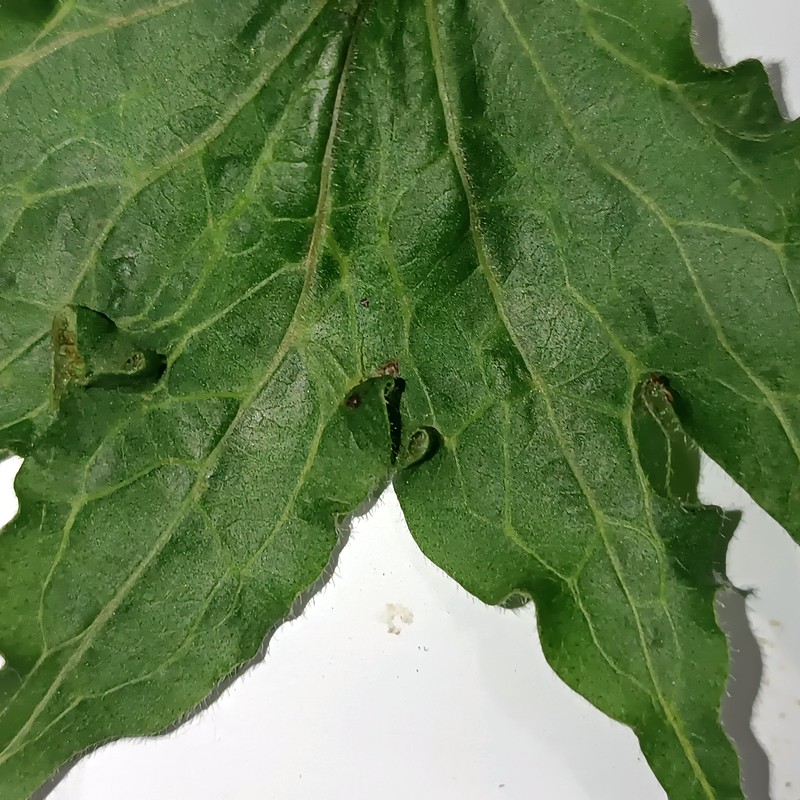
Label: Herbicide Growth Damage